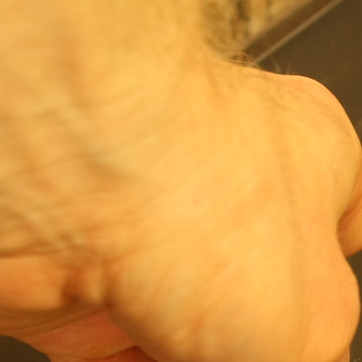
Material: skin